Answer in natural language. Considering the relative positions, where is lshaped black countertop (highlighted by a green box) with respect to Window (highlighted by a blue box)? Choose between the following options: above or below
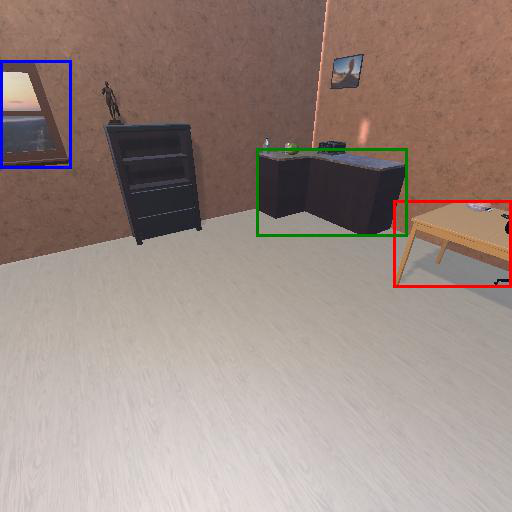
<answer>above</answer>